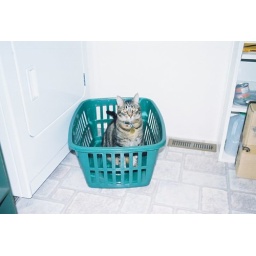
Spanky likes jumping in boxes and baskets.